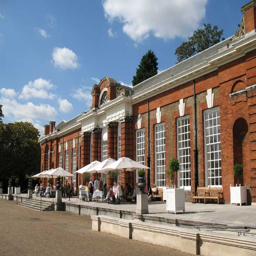
building function , built for person